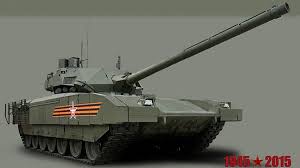
Label: T-14